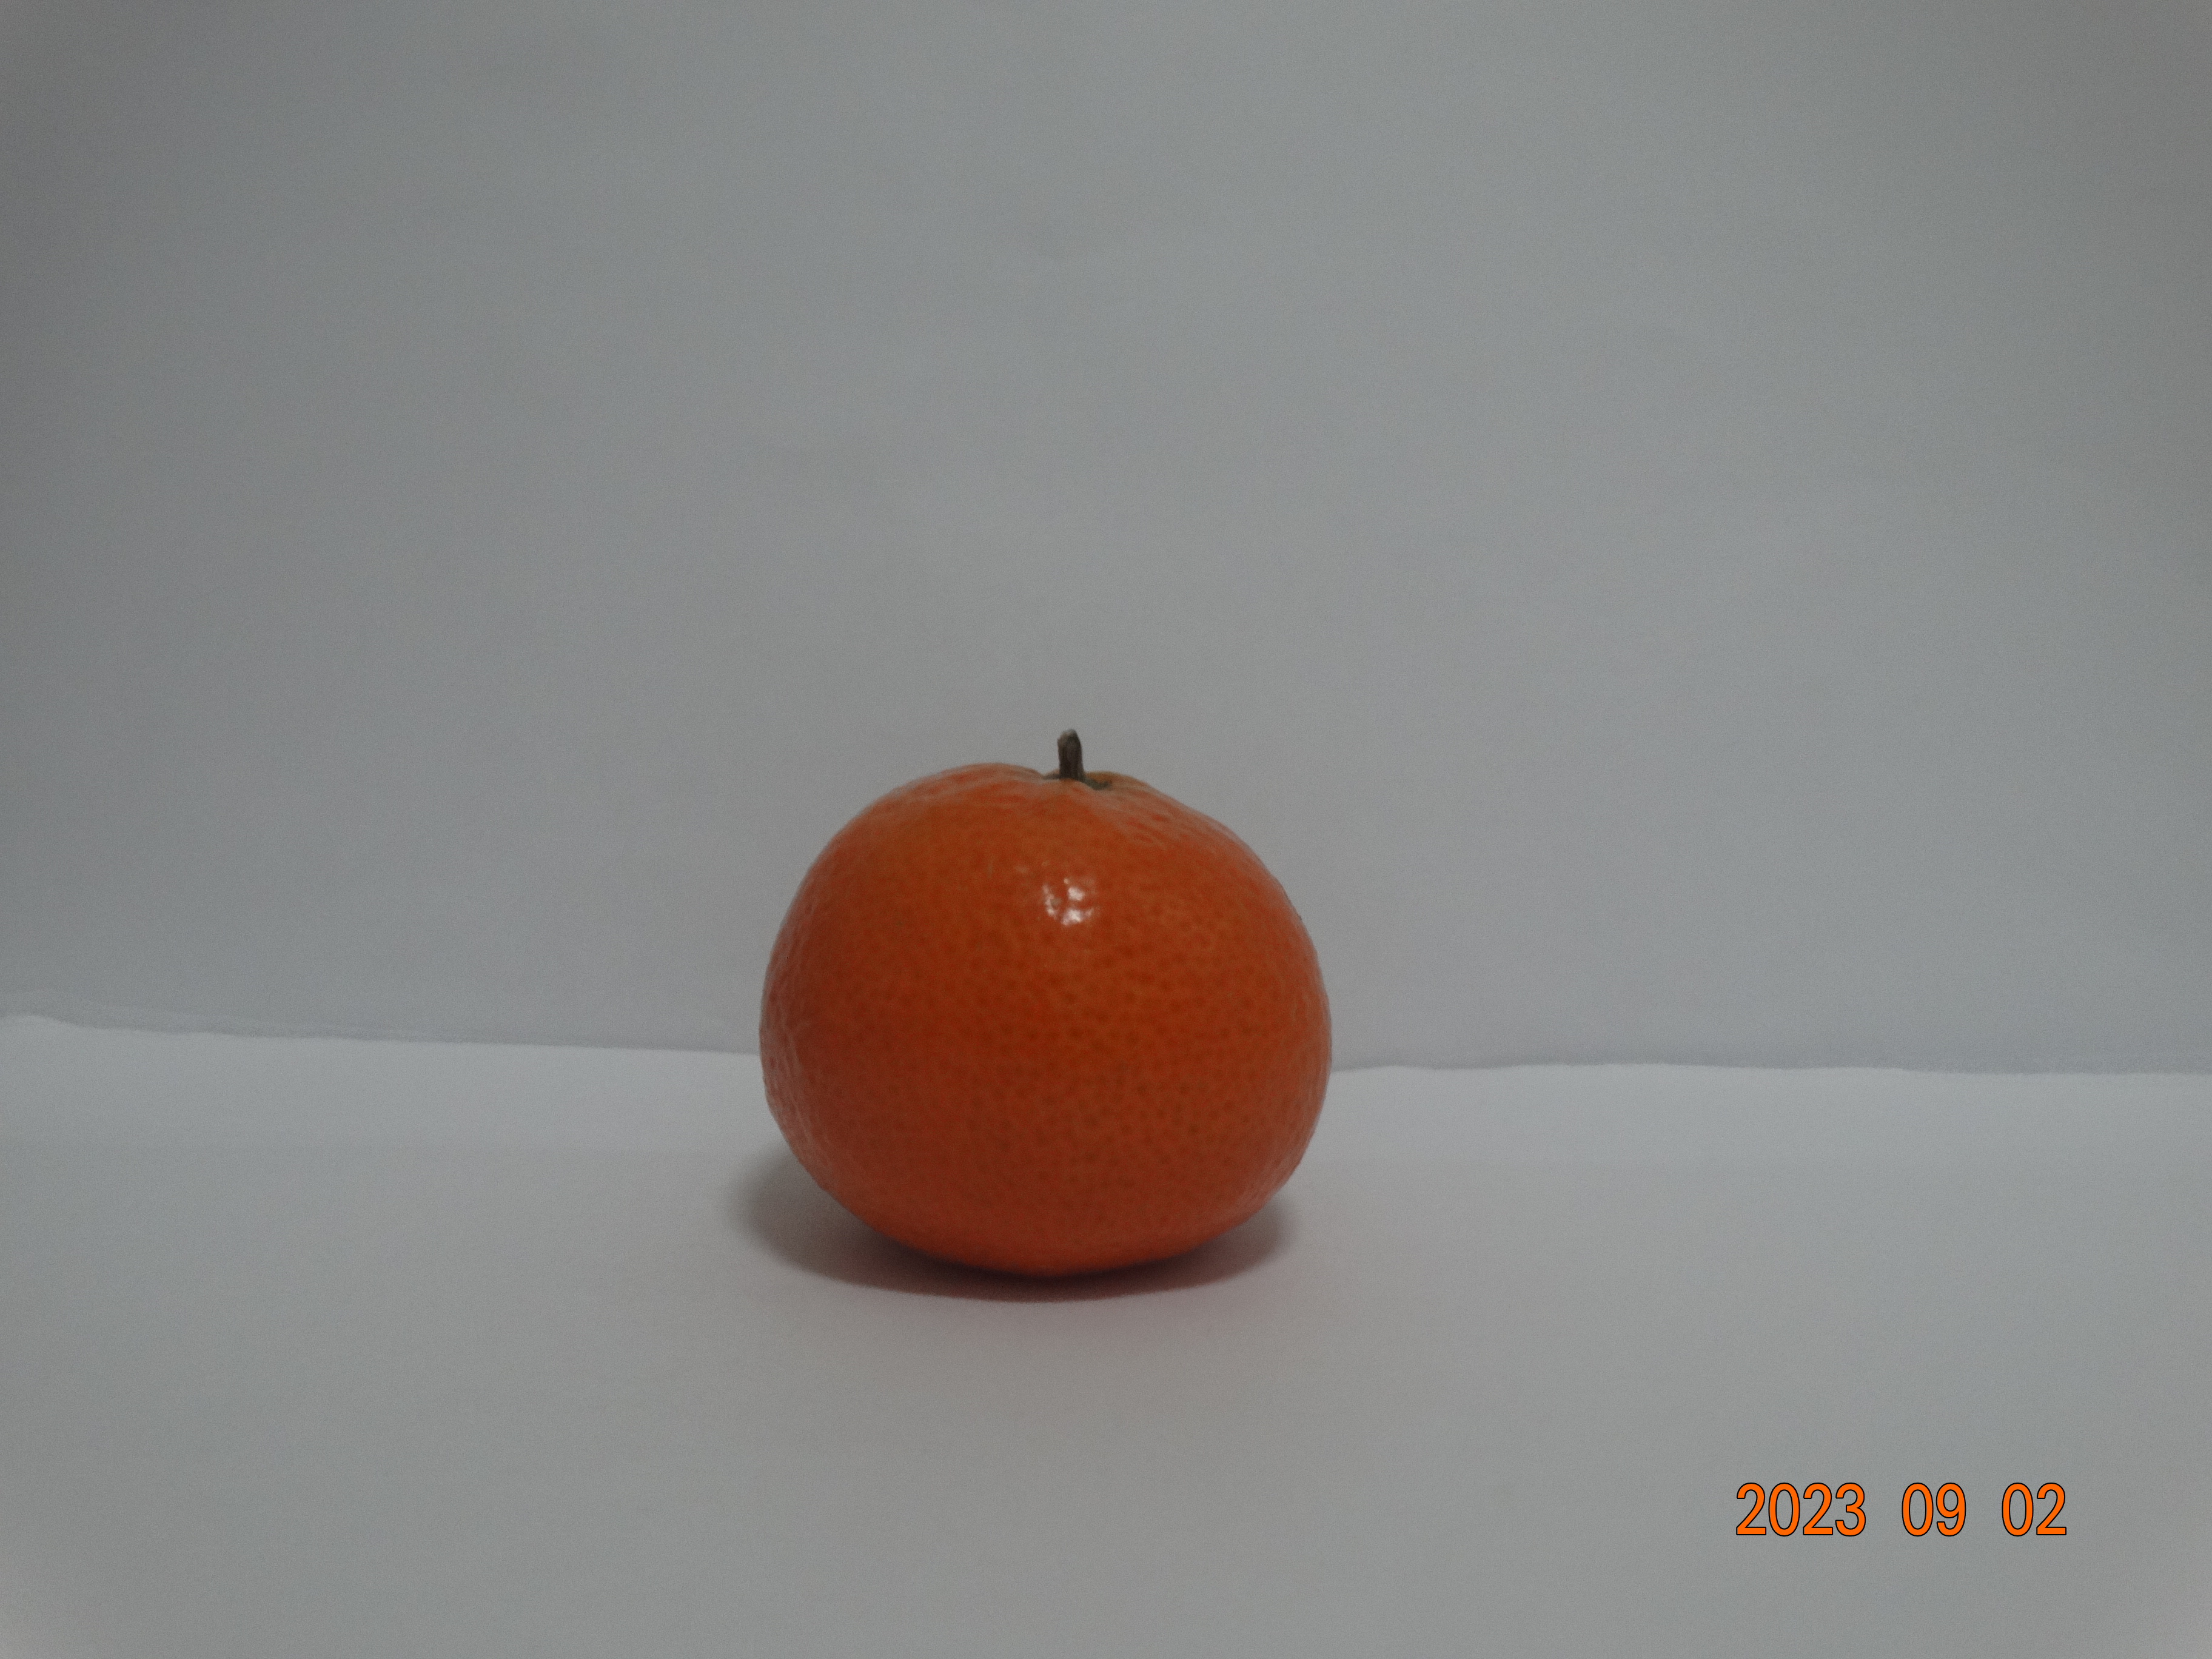
Citrus fruit variety: tangerine